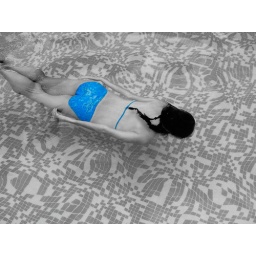
The girl in the blue bikini